Describe the emotion expressed in this image:  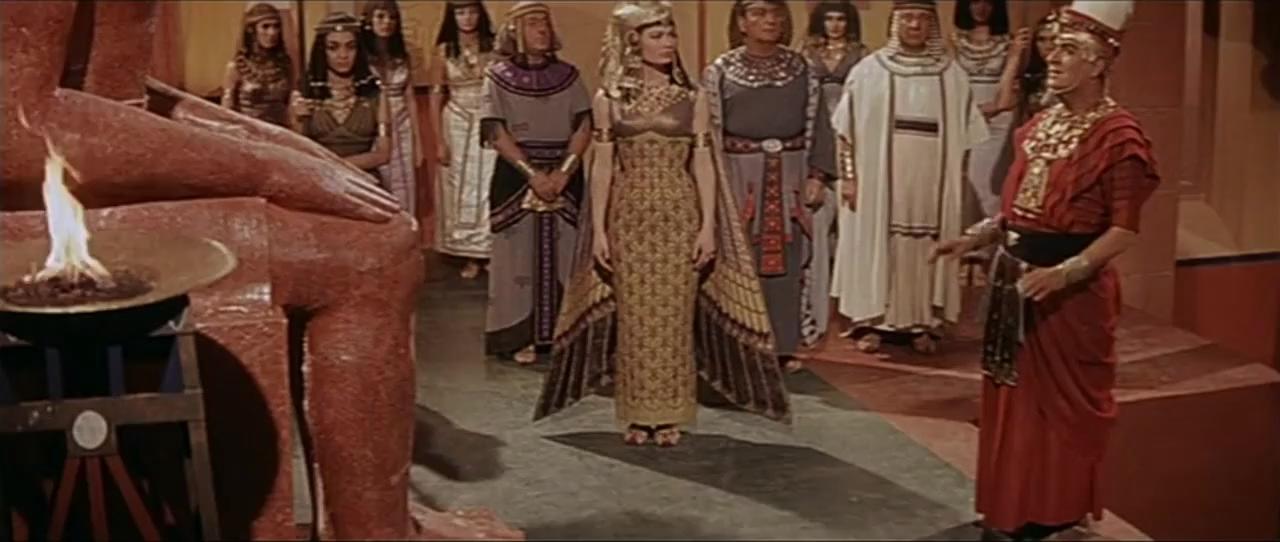
This person displays Fear, valence and arousal with low intensity.